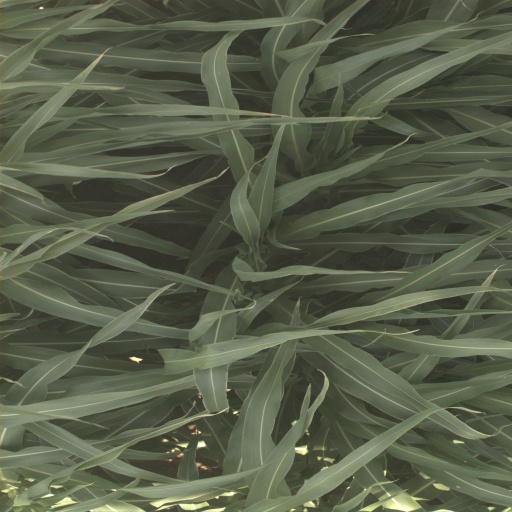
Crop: sorghum